Transmission Gully

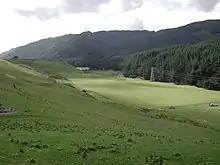
View of Transmission Gully near Battle Hill Farm in 2008

The Transmission Gully is a gully in Wellington, it is also a chain of steep-sided, isolated valleys in the Wellington Region of New Zealand, runs approximately north–south between the Kāpiti Coast and Tawa, through hills east of Porirua.